Sky position (RA, Dec in degrees): 31.271, 2.291
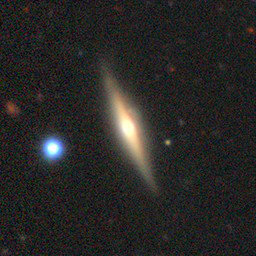
Galaxy morphology: Edge-on Galaxies with Bulge